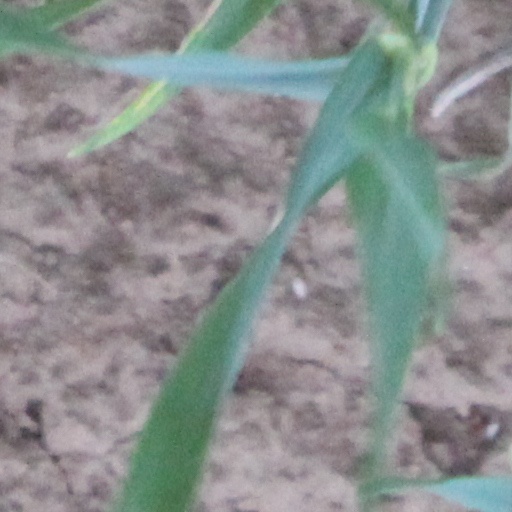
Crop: wheat